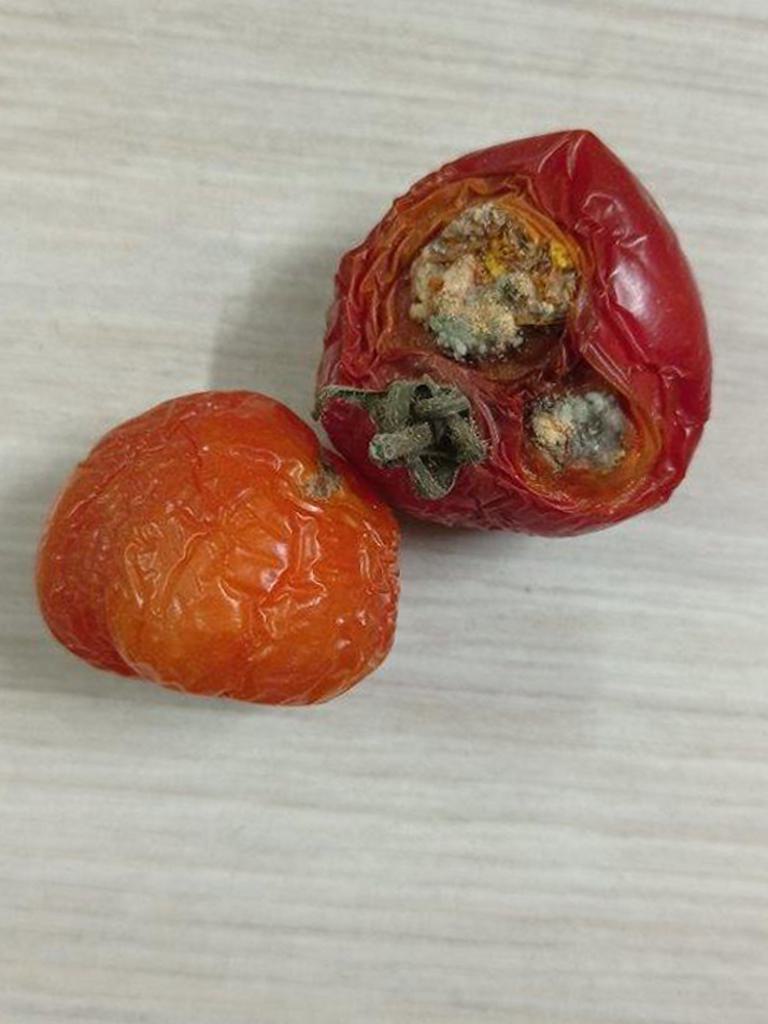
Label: Rotten